Justin Sherman

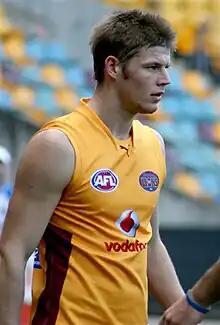

Justin Sherman (born 26 January 1987) is an Australian rules footballer who played for the Brisbane Lions and Western Bulldogs in the Australian Football League (AFL).